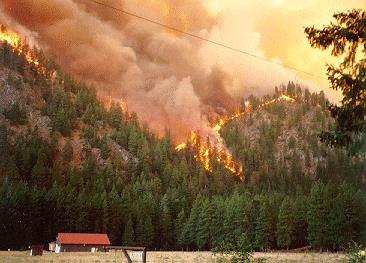
Fire: yes
Smoke: yes